Romain Ntamack

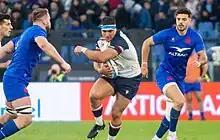
Ntamack (right) playing for France in 2023

At the age of 17 years nine months and ten days, Ntamack was double upgraded and played his first game for France's under-20 team against Scotland on 10 February 2017 in the Six Nations Under 20s Championship. He was later named in the France squad for the 2017 World Rugby Under 20 Championship. In November, Ntamack was called up to the French Barbarians and played as a starter in a 19–15 victory over Māori All Blacks.